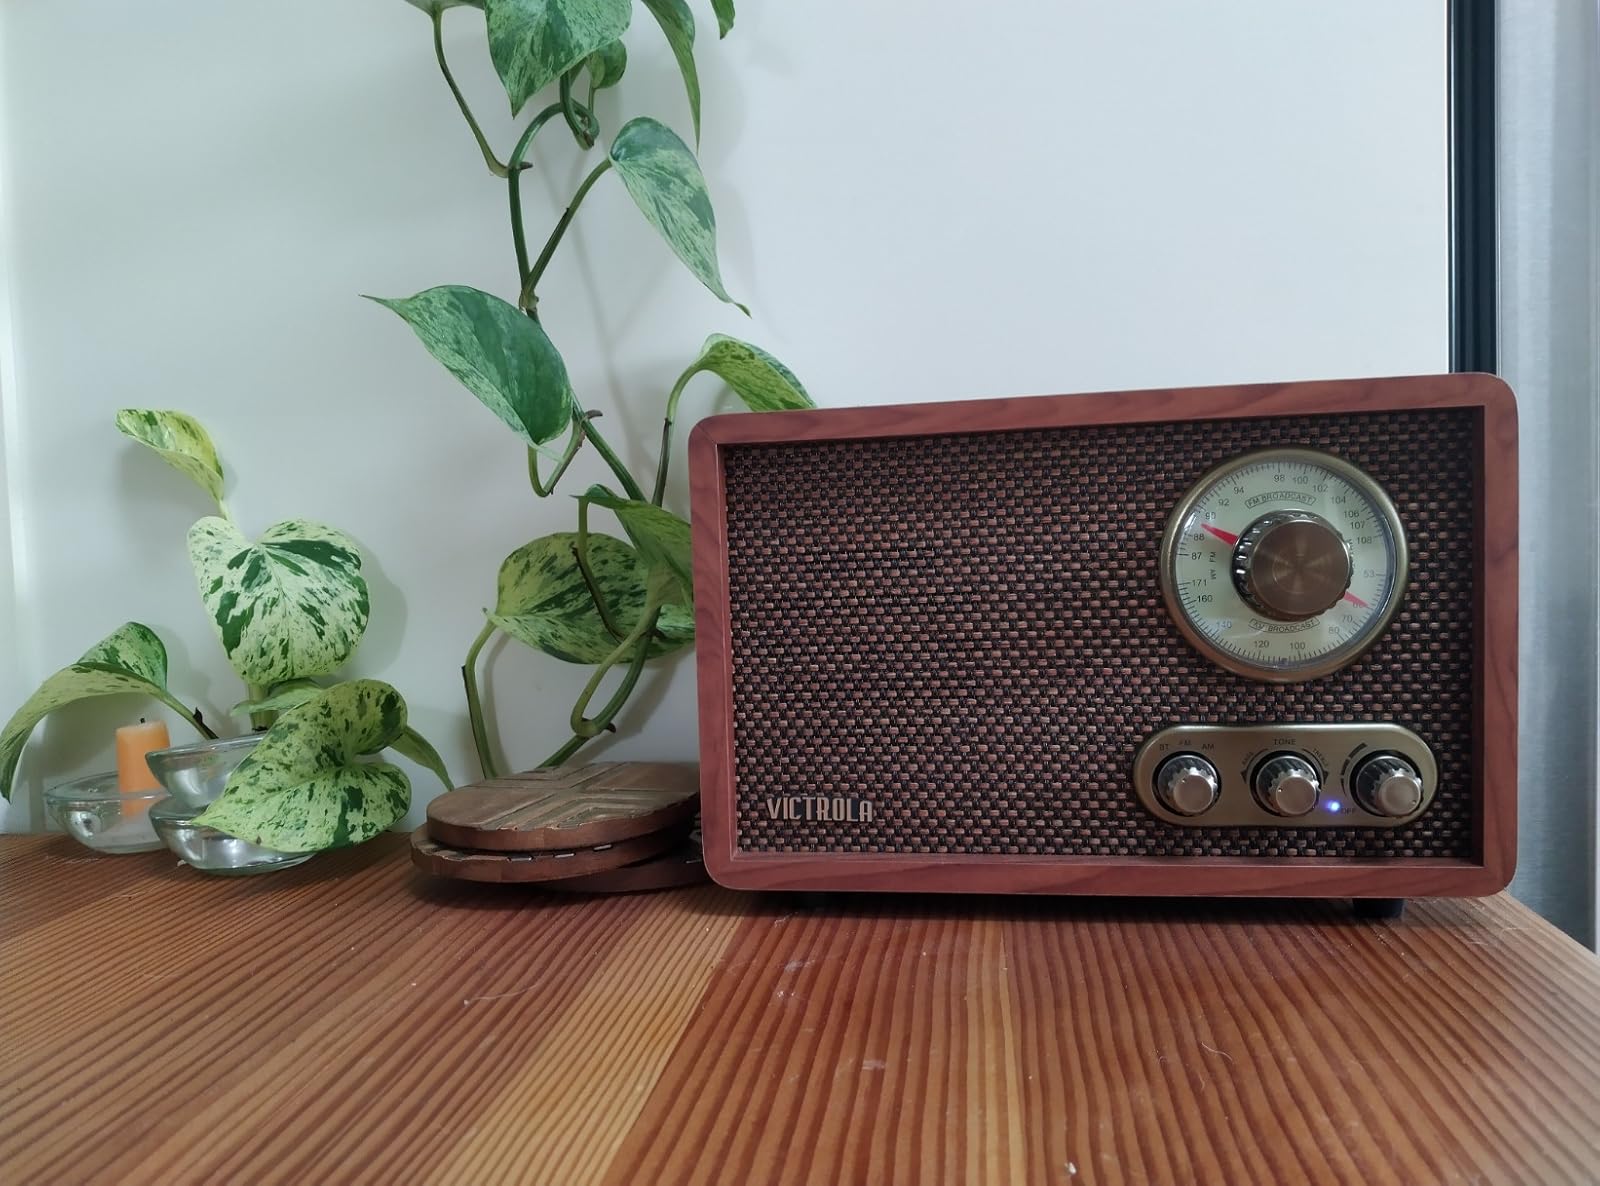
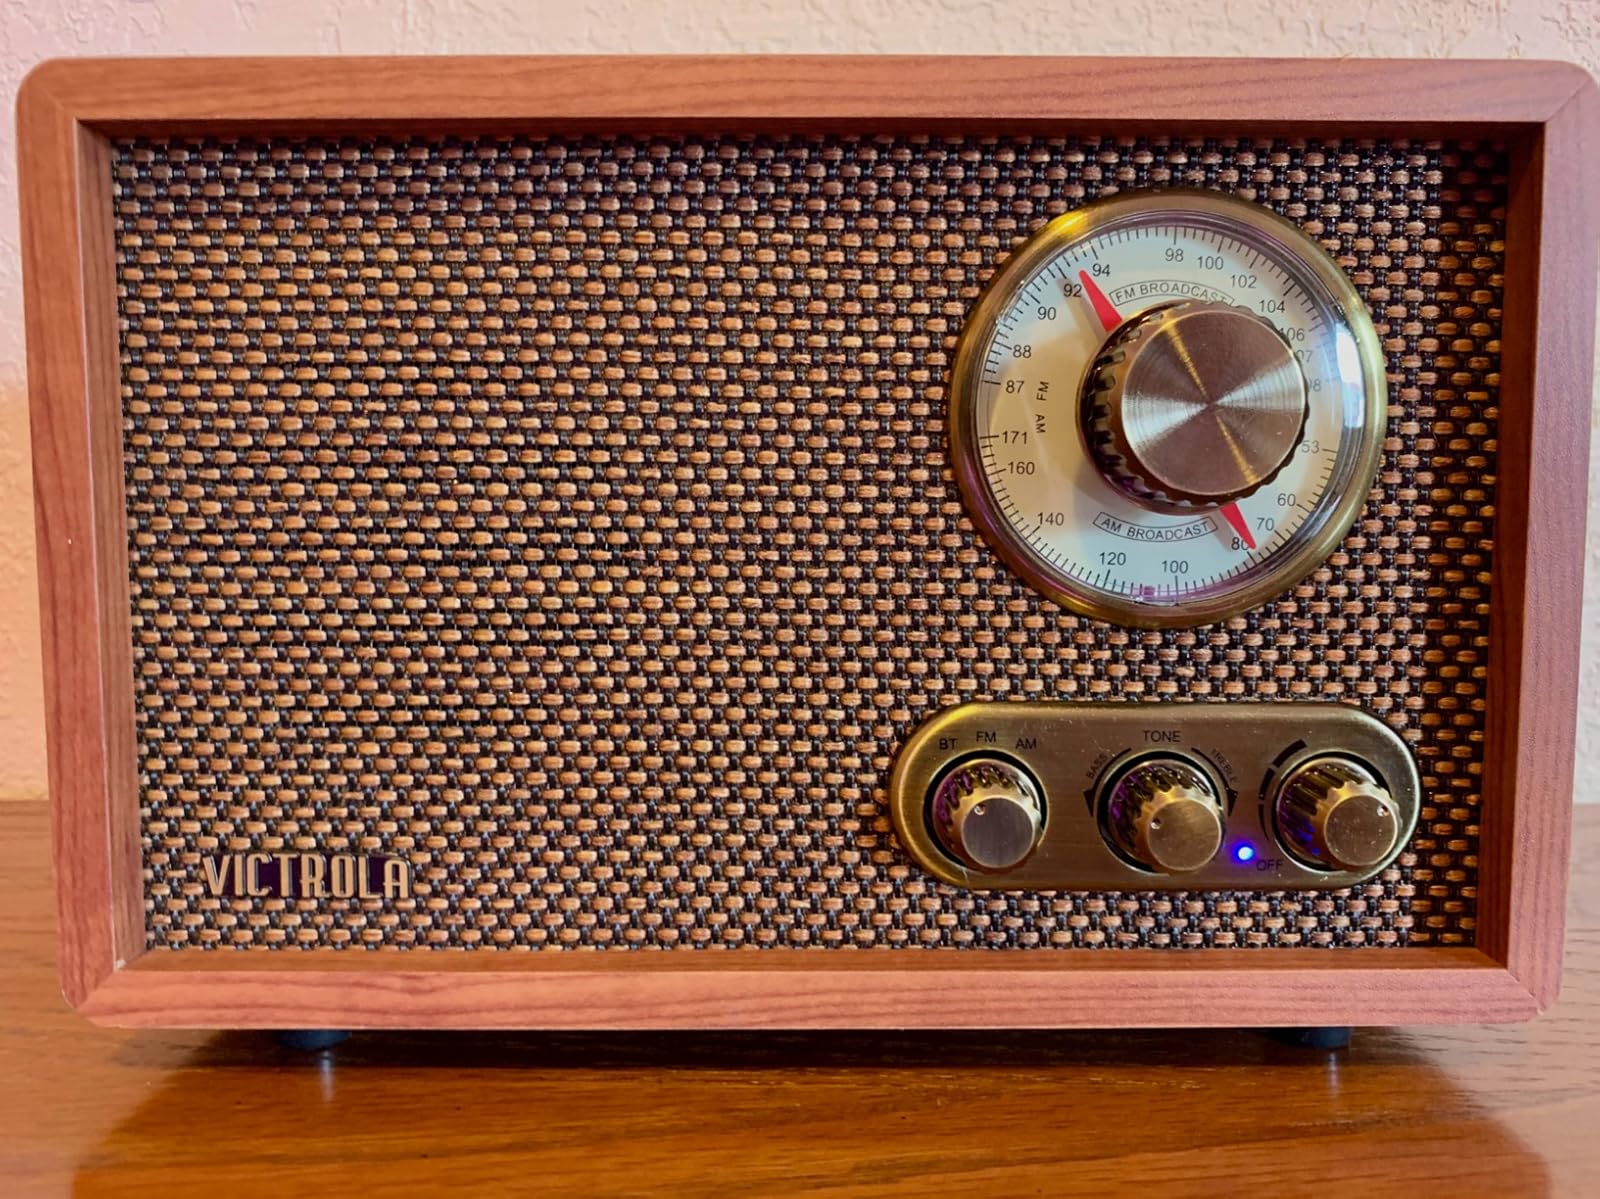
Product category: radio
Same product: yes